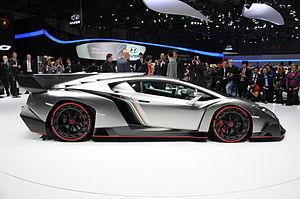
Salon international de l'automobile de Genève 2013